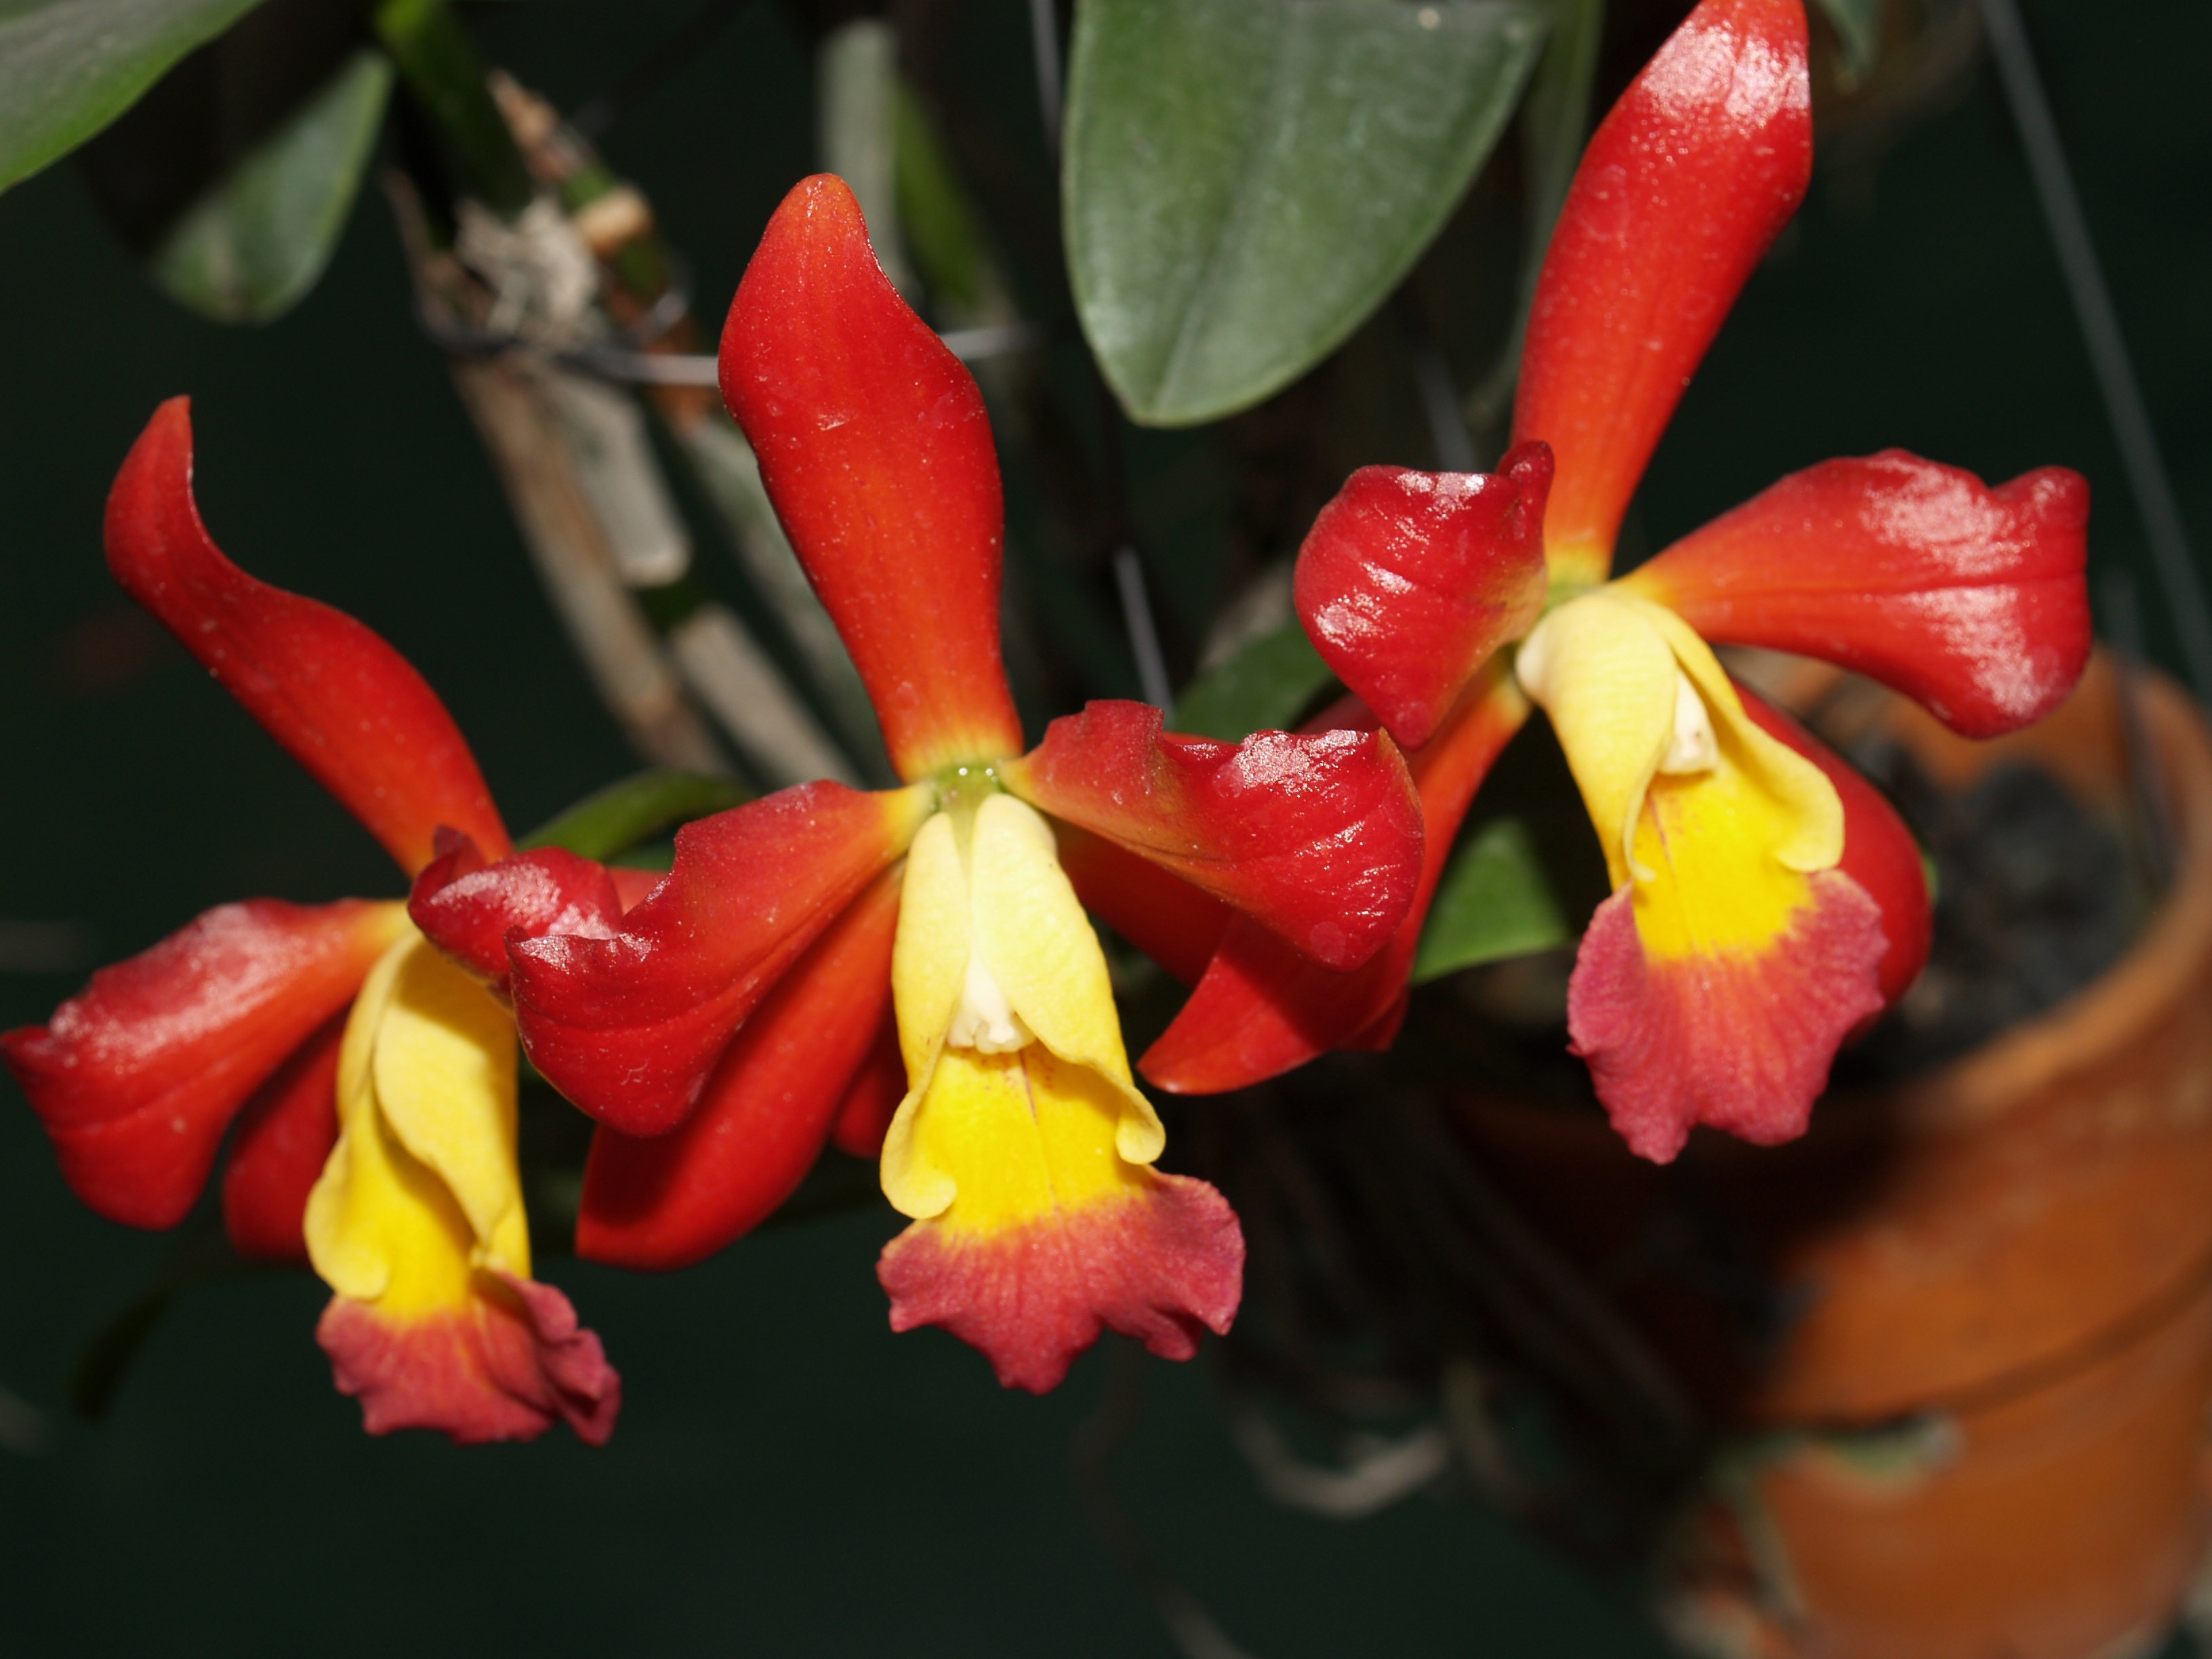
nature, branch, blossom, growth, plant, flower, purple, petal, bloom, summer, floral, daisy, foliage, bouquet, decoration, spring, red, tropical, lush, color, natural, clean, botany, pink, flora, botanical, orchid, luxury, ornate, decorative, violet, blowing, bright, head, beautiful, conservation, event, exotic, bud, oriental, elegance, individual, carpel, macro photography, flowering plant, phalanxes, cattleya, epidendrum, dendrobium, land plant, canna family, christmas orchid, cattleya labiata